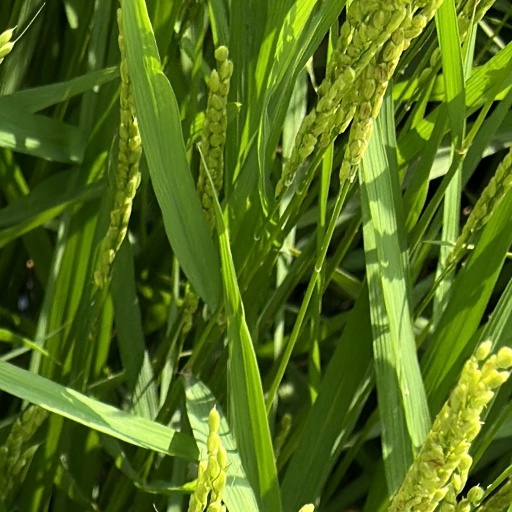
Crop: rice